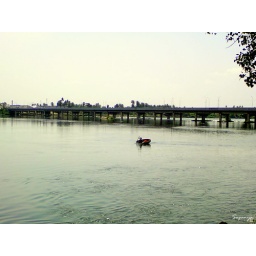
Small boat in Cauvery river